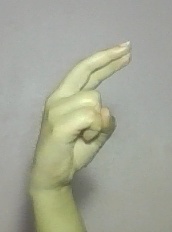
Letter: zay